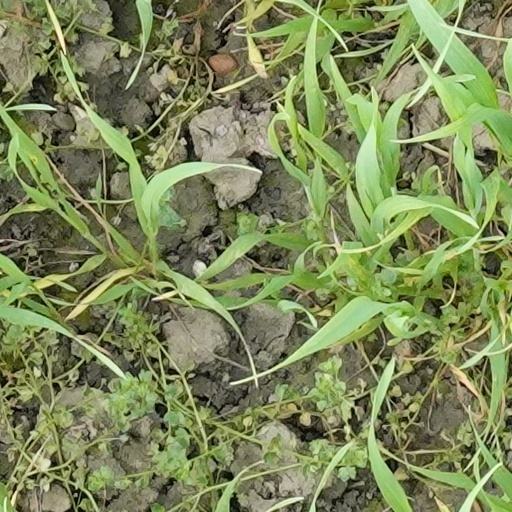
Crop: wheat